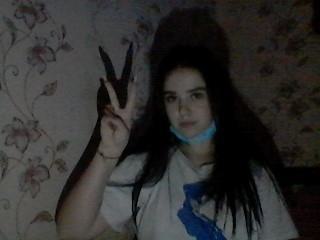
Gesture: peace